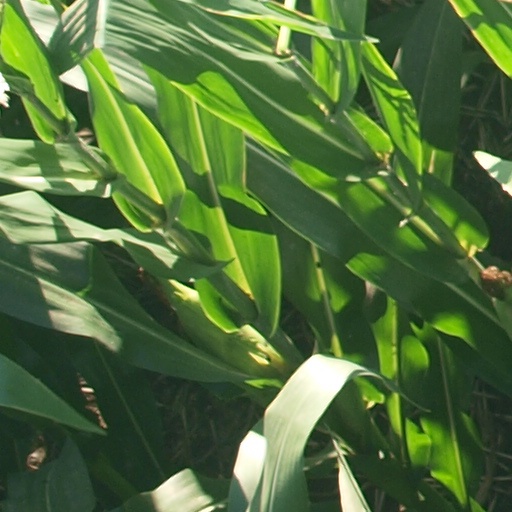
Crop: maize; corn